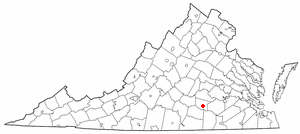
Blackstone est une municipalité américaine située dans le comté de Nottoway en Virginie. Lors du recensement de 2010, sa population est de 3 621 habitants.